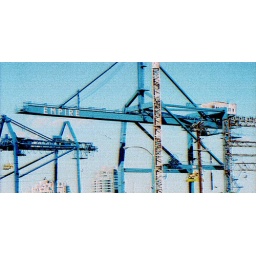
mechanic cows eating grass in the field